Aesepus River

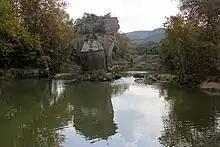
The Aesepus River

The river was mentioned by Homer in the "Iliad" as flowing past Zeleia, at the foot of Ida; and in another passage as one of the streams that flow from Ida. According to Strabo's interpretation of Homer, the Aesepus was the eastern boundary of Mysia. The Aesepus is the largest river of Mysia. According to Strabo, it rises in Mount Cotylus, one of the summits of Ida, and the distance between its source and its outlet is near 500 stadia. It is joined on the left bank by the Caresus, another stream which flows from Cotylus; and then taking a northeasterly and northerly course, it enters the Propontis, between the mouth of the Granicus River and the city of Cyzicus.